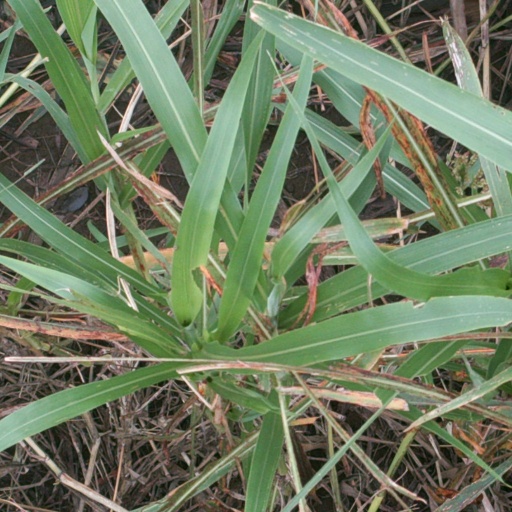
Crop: sorghum